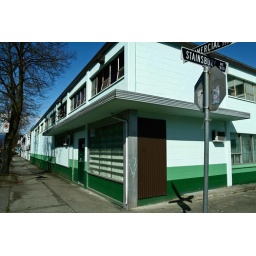
industrial building in 3 shades of green